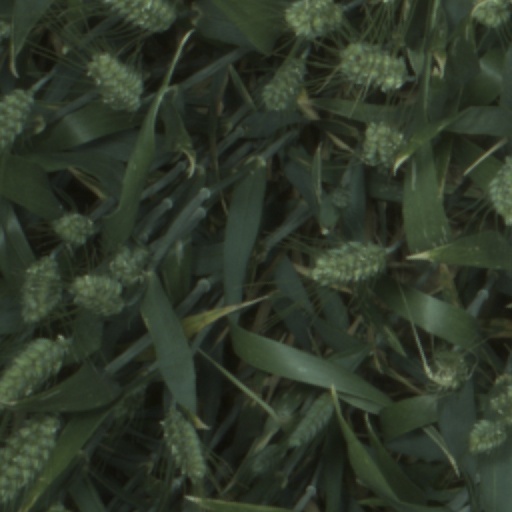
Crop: wheat